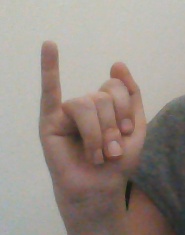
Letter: meem